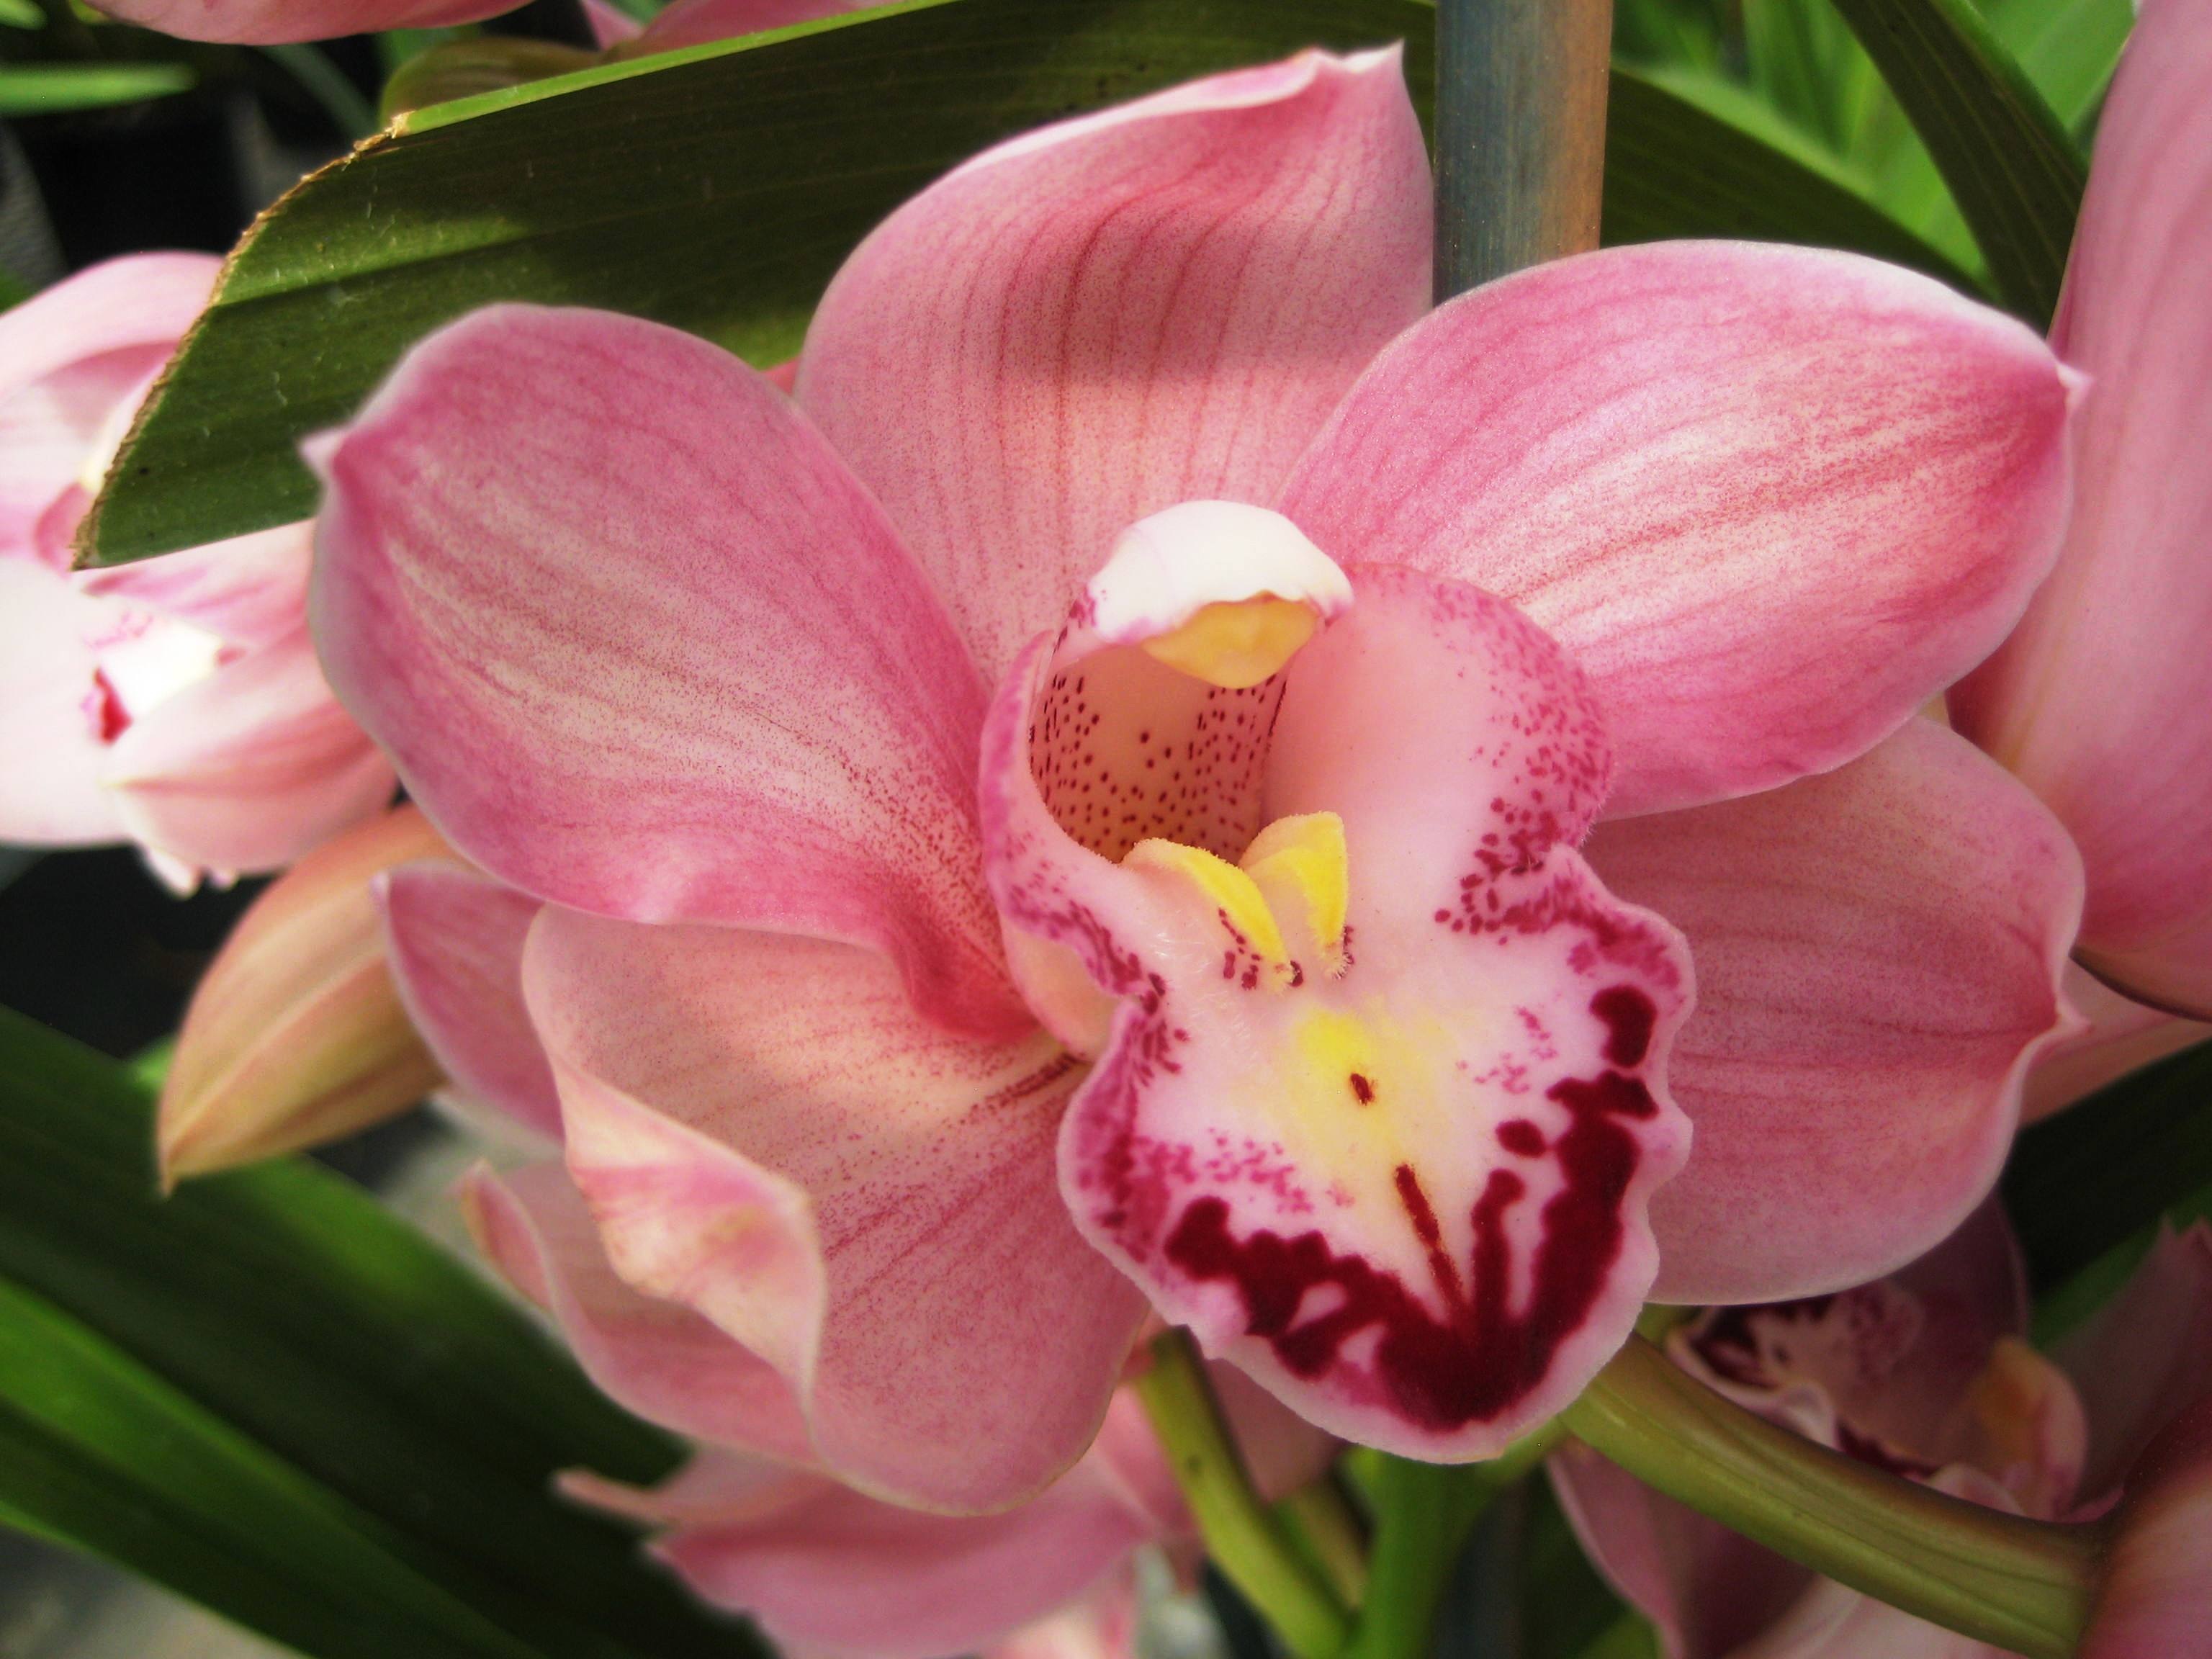
blossom, plant, flower, petal, botany, pink, flora, orchid, flowering plant, cattleya, land plant